Transcritical cycle

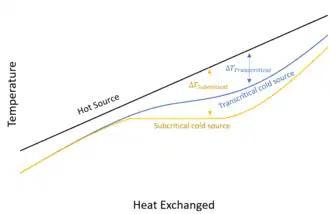

In transcritical cycles, the pressure of the working fluid at the outlet of the pump is higher than the critical pressure, while the inlet conditions are close to the saturated liquid pressure at the given minimum temperature.